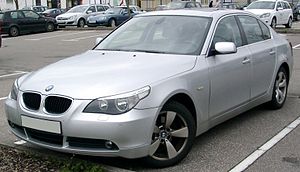
BMW E60/E61
E60 var modelkoden for femte generation af bilfabrikanten BMWs 5-serie. Stationcarudgaven Touring hed E61.